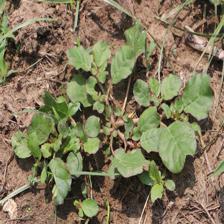
Label: BroadLeafWeed